John D'Alton (engineer)

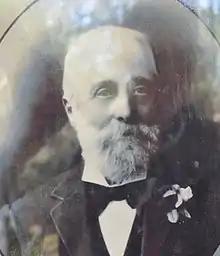
D'Alton before 1946

John R D'Alton (1829–1904) was an engineer who migrated to Australia from Tipperary, Ireland in 1861 following his brother, William (1833–1907) who migrated in 1855. He worked as a mining surveyor at Ararat, Victoria before moving to Stawell, Victoria. He was the Borough engineer as well as the town valuer, surveyor and designer of several buildings, including the town hall built in 1870.